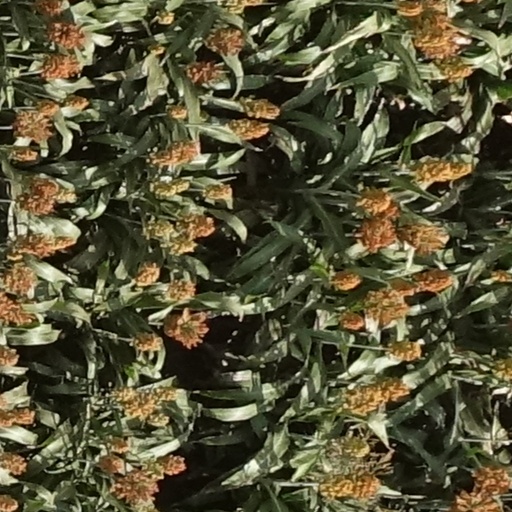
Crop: sorghum